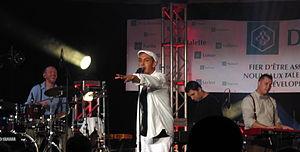
Spectacle de HK et les Saltimbanks au Festival international de la chanson de Granby 2012, place Johnson, aux chapiteaux Desjardins.
HK et Les Saltimbanks est un groupe français de musique populaire originaire de la métropole lilloise. Ils sont particulièrement connus pour leurs textes engagés traitant des luttes sociales, des inégalités et de l'environnement.